Iced Earth

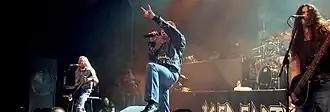
Iced Earth in Stockholm, 2009

After "The Glorious Burden", work began on the group's next album, which would be an expanded concept album on the "Something Wicked" storyline from "Something Wicked This Way Comes". Before starting work on the album, Iced Earth was faced with multiple lineup changes. In July 2006, Ernie Carletti was chosen as the group's new lead guitar player, but after being faced with rape and kidnapping charges, he was replaced by Tim Mills. Incidentally, Mills was also forced to leave Iced Earth in order to concentrate on his own business, "Bare Knuckle Pickups". In October 2006, Brent Smedley rejoined Iced Earth again, replacing Richard Christy on the drums. Because the band were left without a bassist and lead guitar player, Schaffer ended up performing most of the lead guitar and bass parts on the album (although some tracks featured playing from producer Jim Morris, guitarist Troy Seele and bassist Dennis Hayes) In May 2007, Seele was announced as a permanent member of the band, as was Dennis Hayes two months earlier.